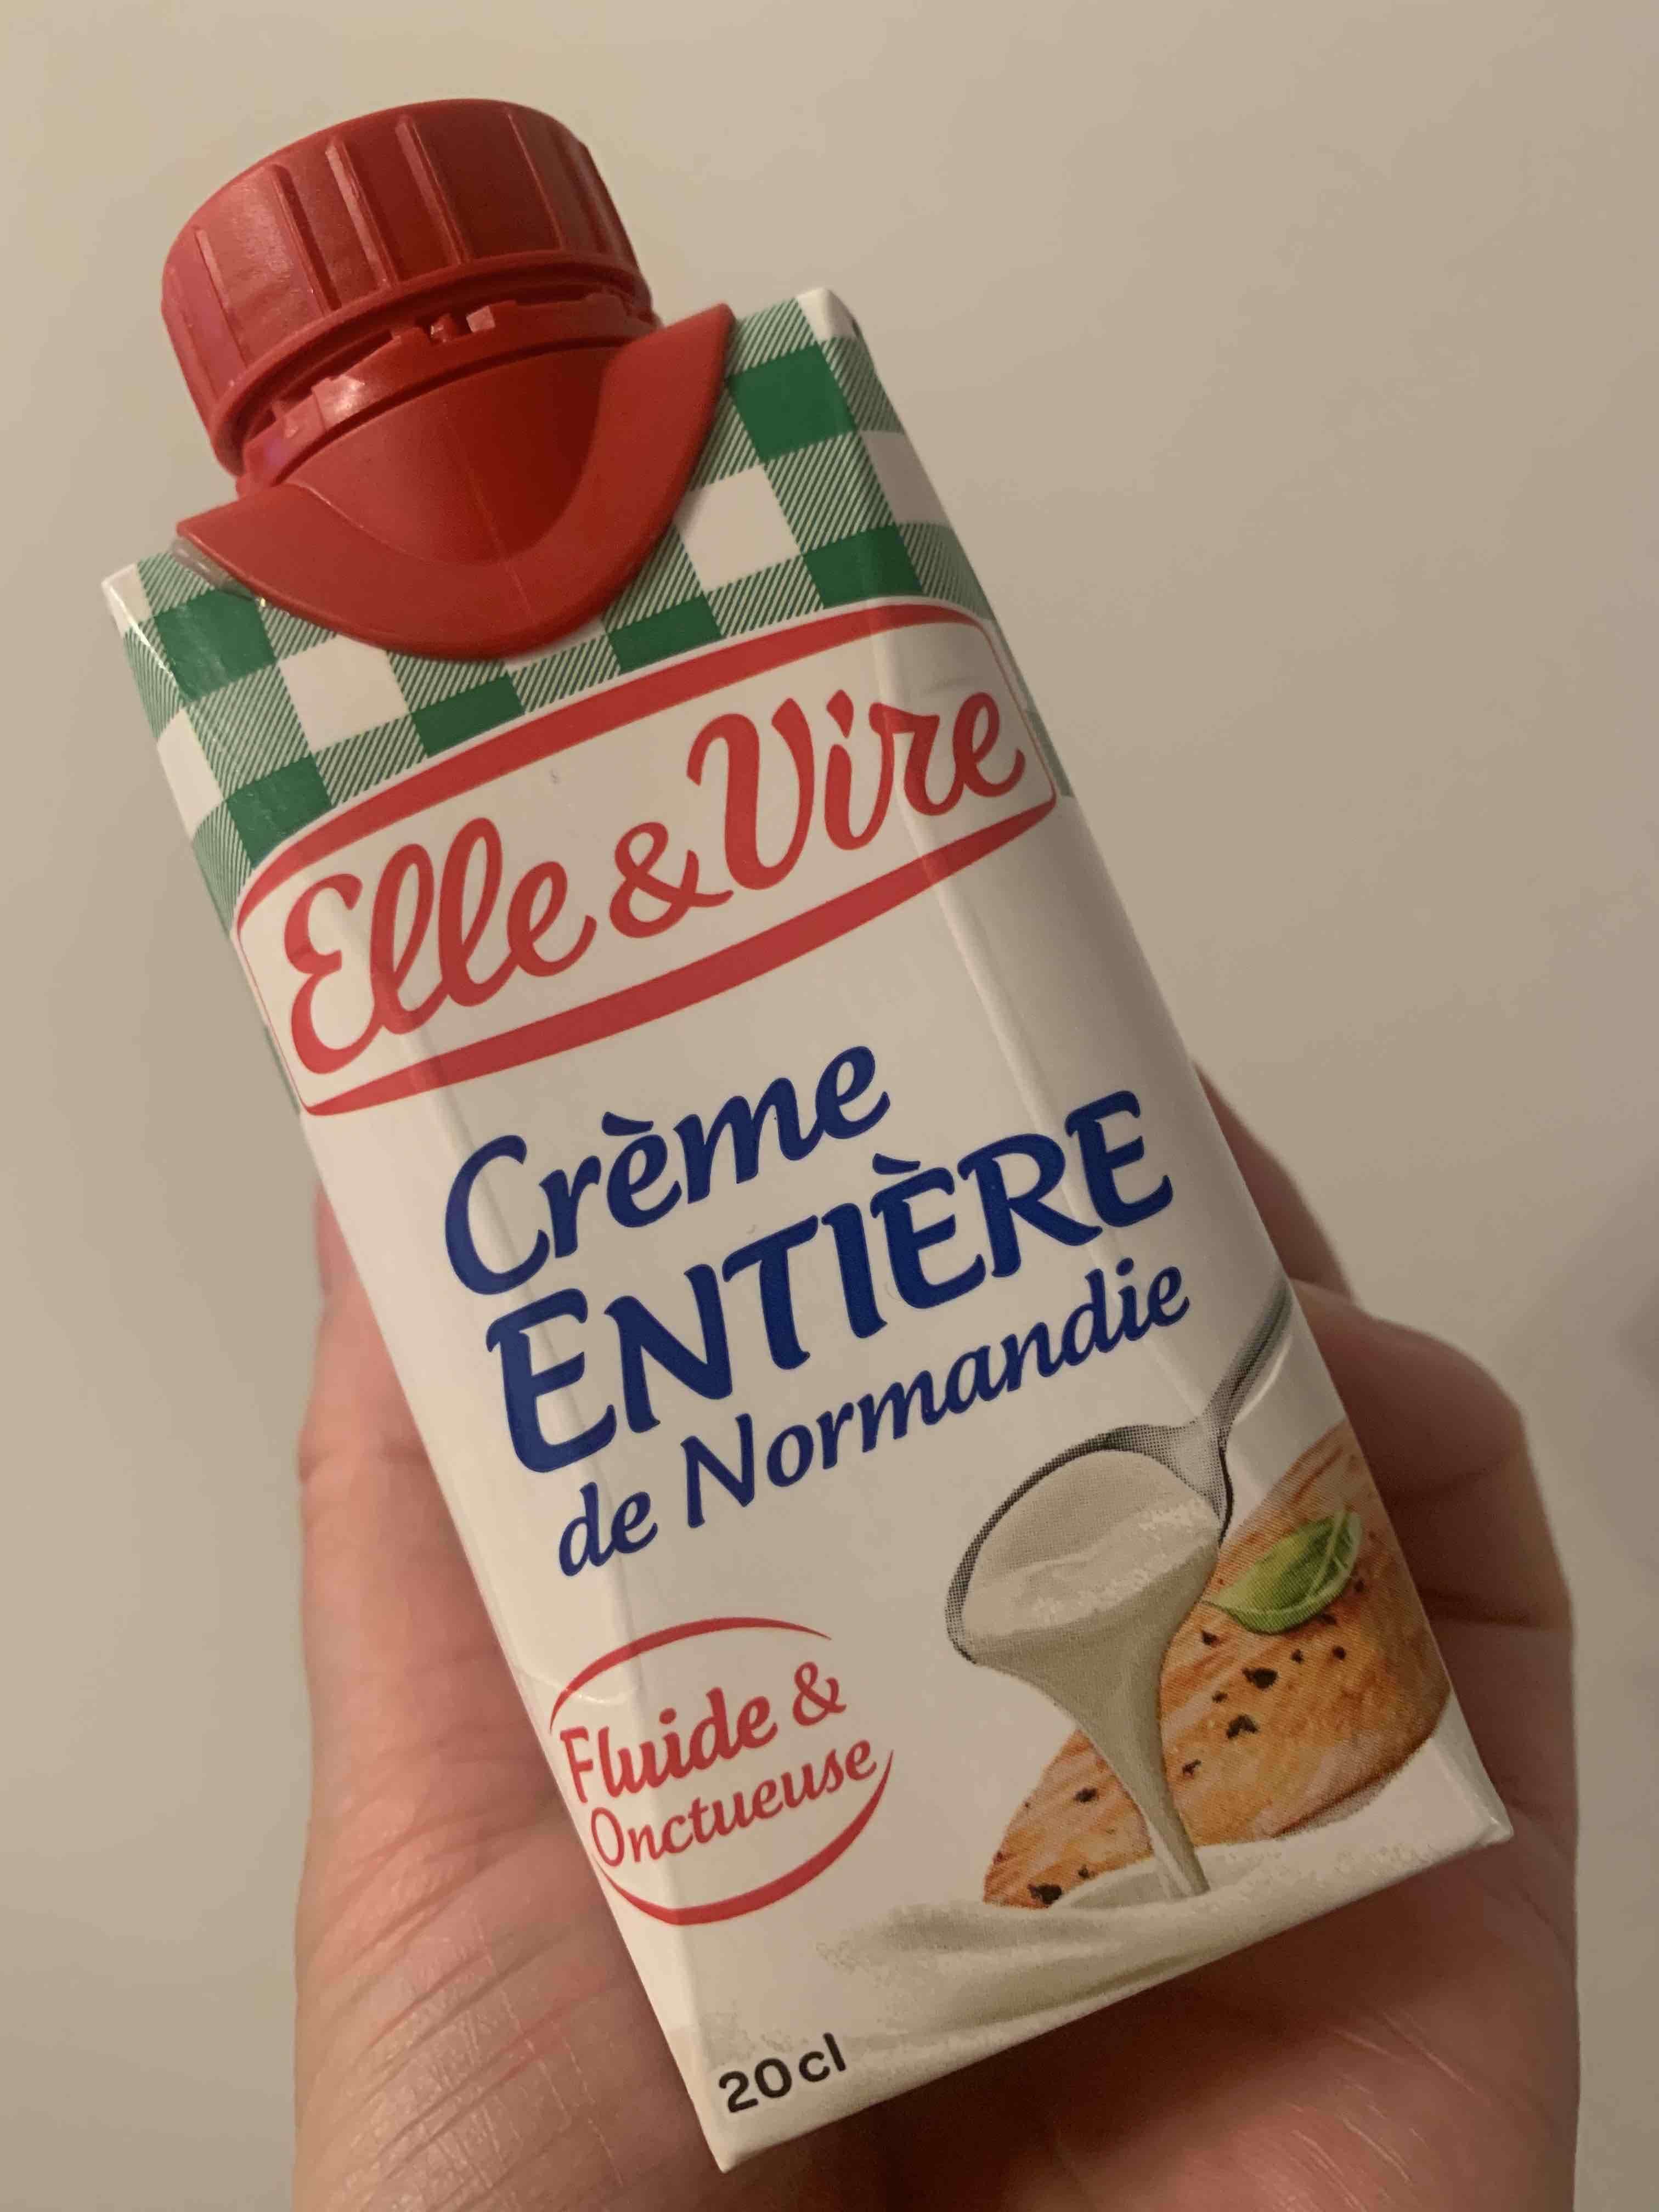
Label: cardboard